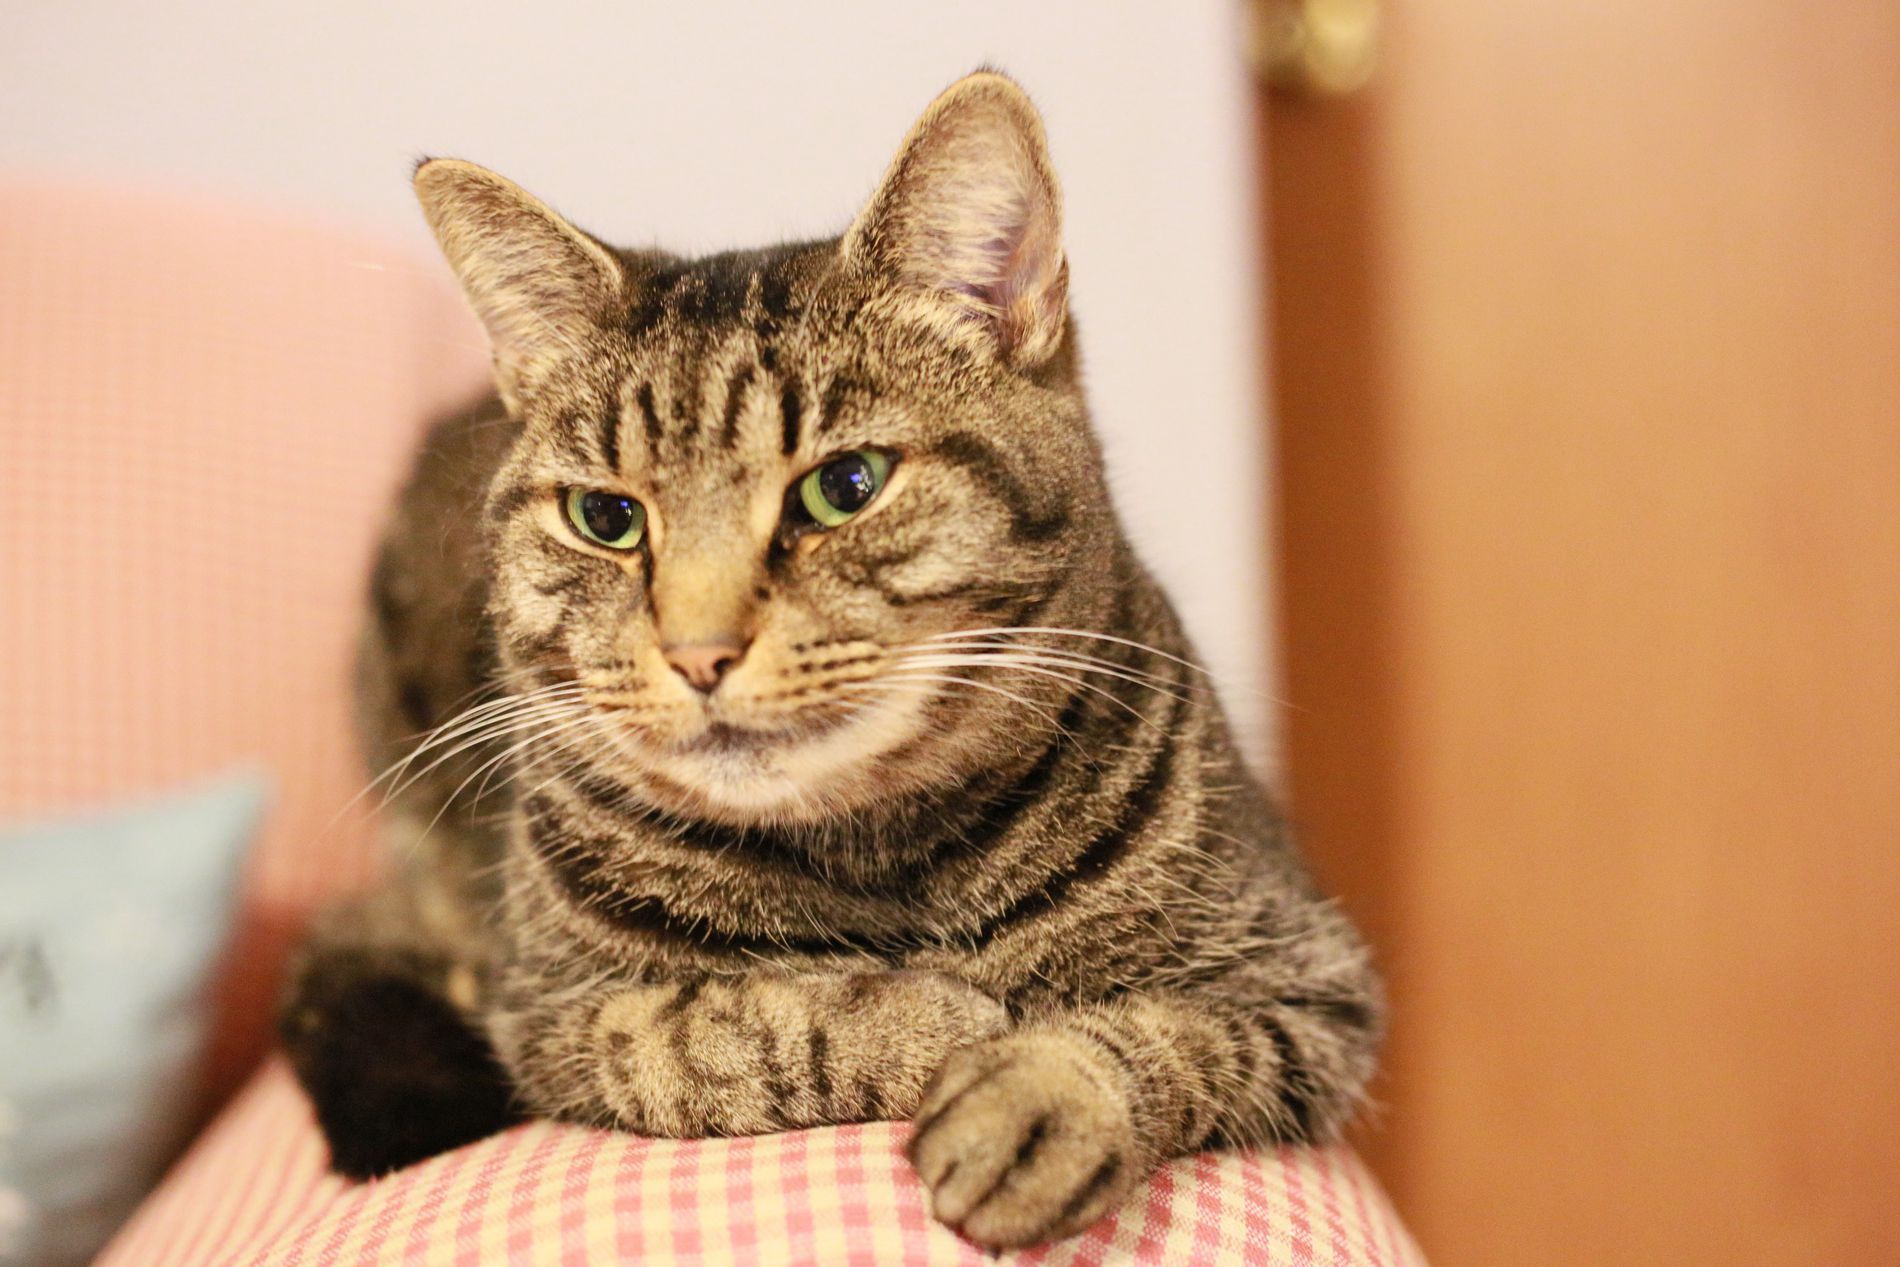
Cat
Cat resting on a coach hand, with furniture behind it, And a pillow visible on left bottom corner
Close up shot, Brown colors dominante from the cat, Contrast on the cat and furniture suggest in a well light room, The brown colors of the cat with a splash of black on it and the Green from the eyes, Have a relaxation feeling to the shot.
Labels: Abyssinian, Animal, Cat, Mammal, Pet, Manx, Kitten, Furniture
Camera: Canon Canon EOS 6D
Lens: EF50mm f/1.8 STM
Aperture: F2.8
Exposure: 1/50 sec
ISO: 12800
Focal length: 50